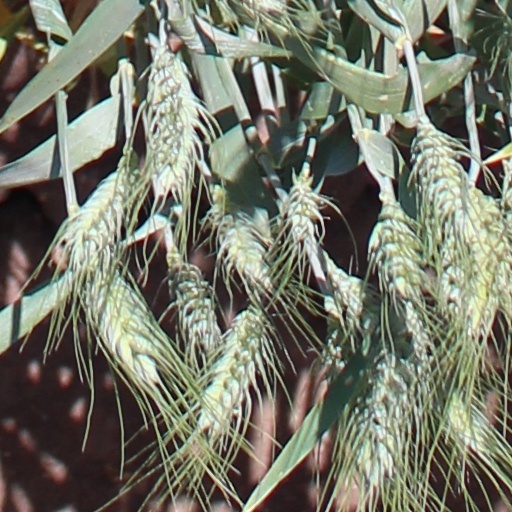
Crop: wheat